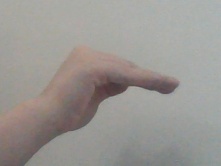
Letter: haa